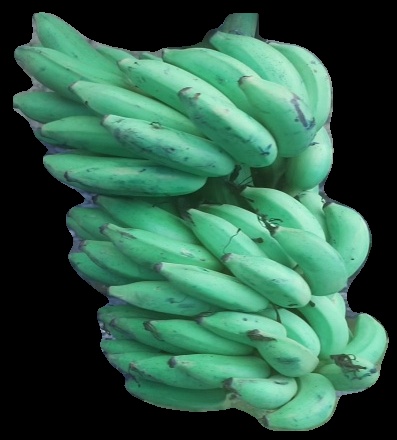
Variety: elakki-bale
Grade: grade2